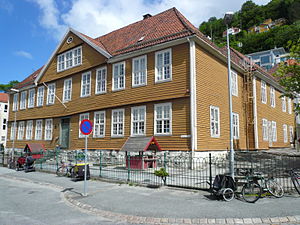
Erik Pontoppidan den yngre / Biskop i Bergen
Seminarium Fredericianum, i dag Norges ældste børnehave kaldet "Bergen barneasyl".
Erik Ludvigsen Pontoppidan den yngre var en dansk teolog, professor, biskop i Bergen, historiker, ornitolog og forfatter. Pontoppidan kan placeres både tidsmæssigt og teologisk som en mellemmand mellem oplysningstiden og pietismen. Han var søn af Else Sophia Christensdatter Spend og stiftsprovst Ludvig Pontoppidan.